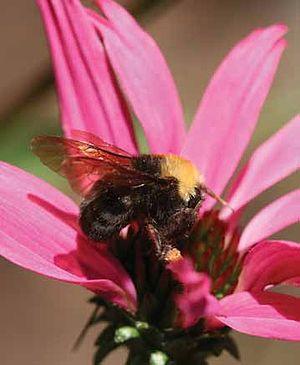
La liste des 100 espèces les plus menacées est un recensement des animaux, des plantes et des champignons les plus menacés dans le monde. Elle est le résultat d'une collaboration entre plus de 8 000 scientifiques de la Commission de la sauvegarde des espèces de l'Union internationale pour la conservation de la nature, ainsi que de la Zoological Society of London. Le rapport a été publié par cette dernière en 2012 sous le titre : Priceless or Worthless ?
Bombus franklini est une espèce en danger de bourdons de l'Ouest des États-Unis. Aperçu pour la dernière fois en 2006, il fait partie de la liste des 100 espèces les plus menacées au monde établie par l'UICN en 2012.